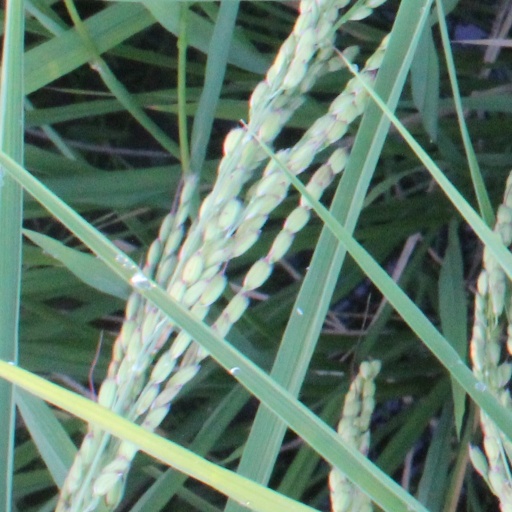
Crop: rice